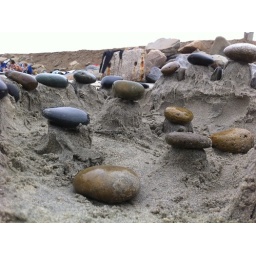
Mushroom-like buildings in our sand castle